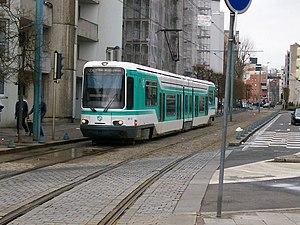
La liste des stations du tramway d'Île-de-France propose un aperçu des stations actuellement en service sur les lignes de tramway d'Île-de-France, en France. La première ligne a ouvert en 1992. L'ensemble des lignes, qui ne sont pas toutes en correspondance entre elles, comprend 204 stations, depuis le 14 décembre 2019, date d'extension de la ligne 4 du tramway d'Île-de-France.